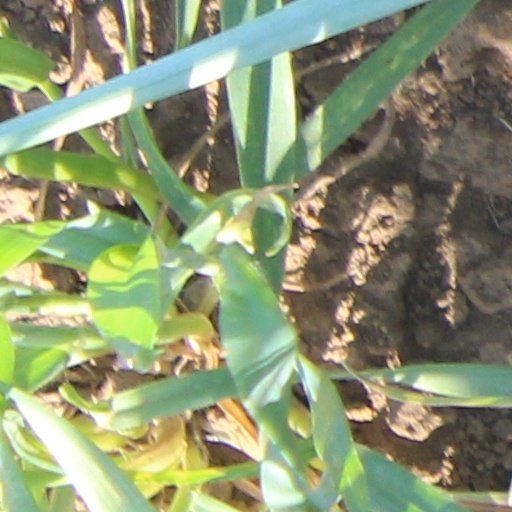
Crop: wheat